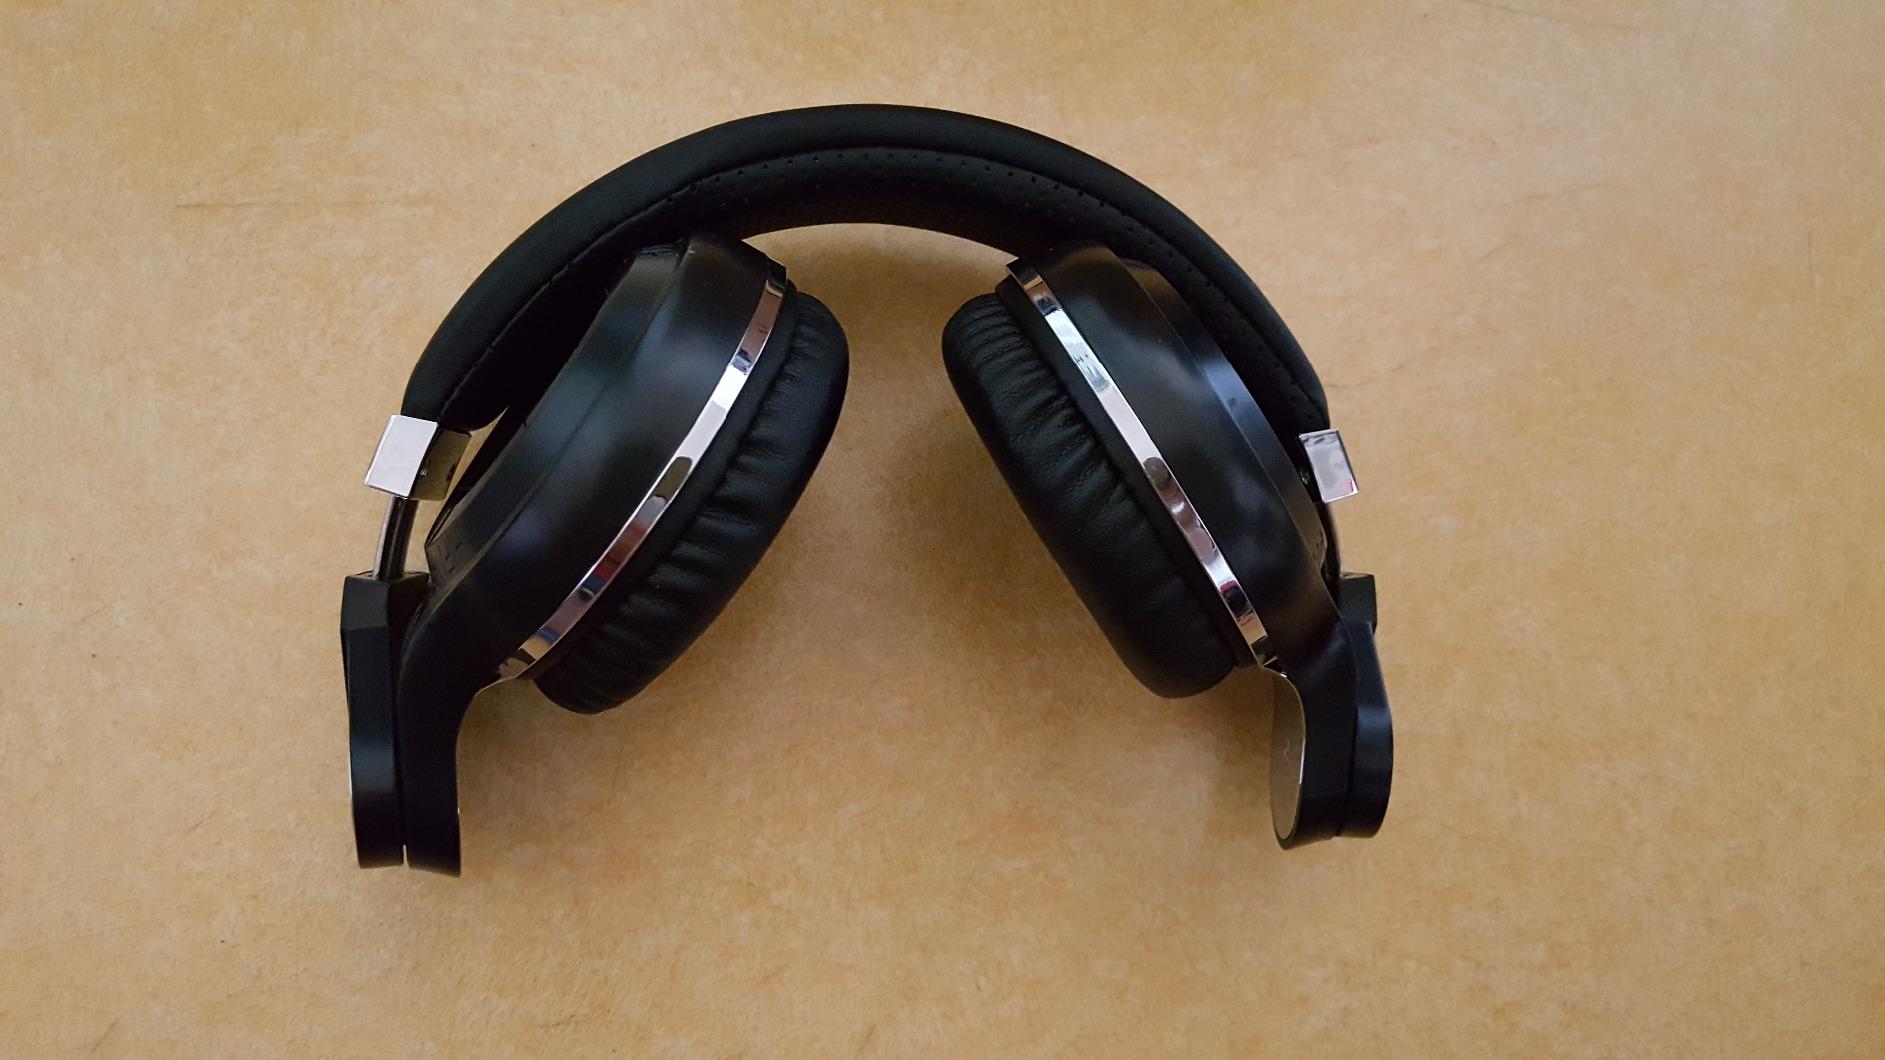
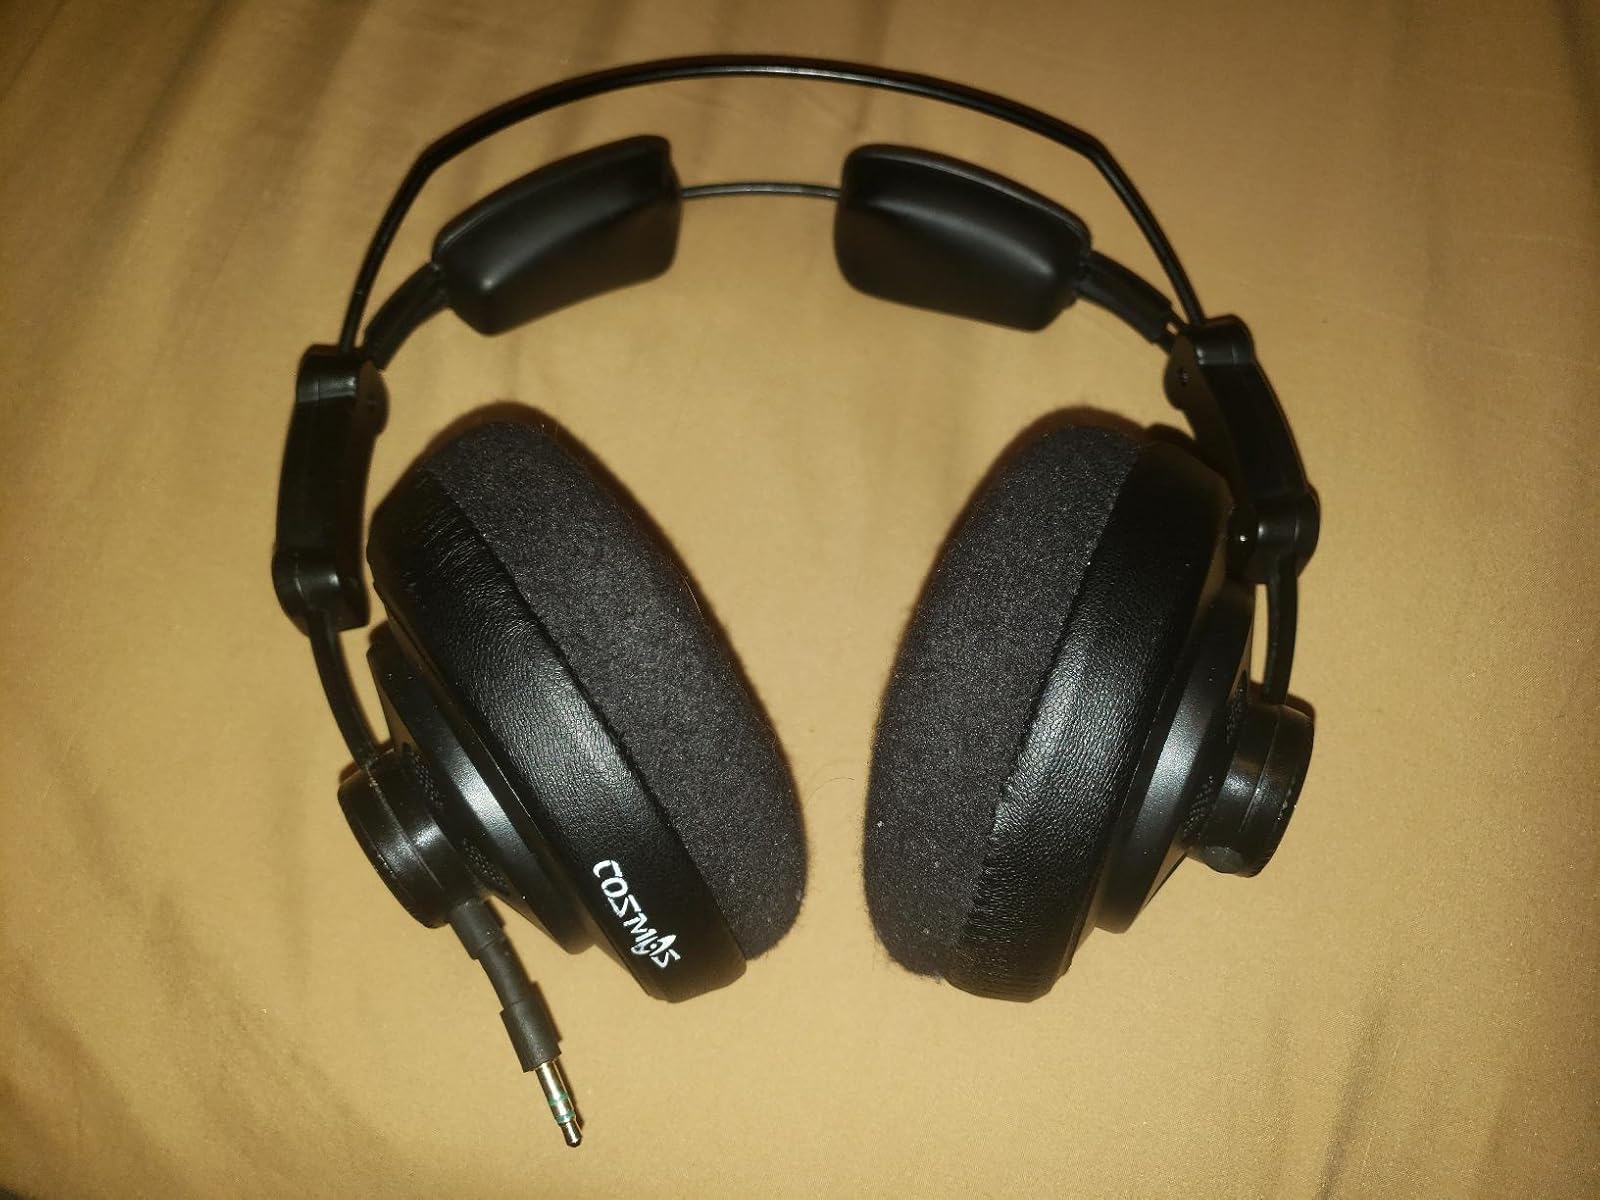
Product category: headphones
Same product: no